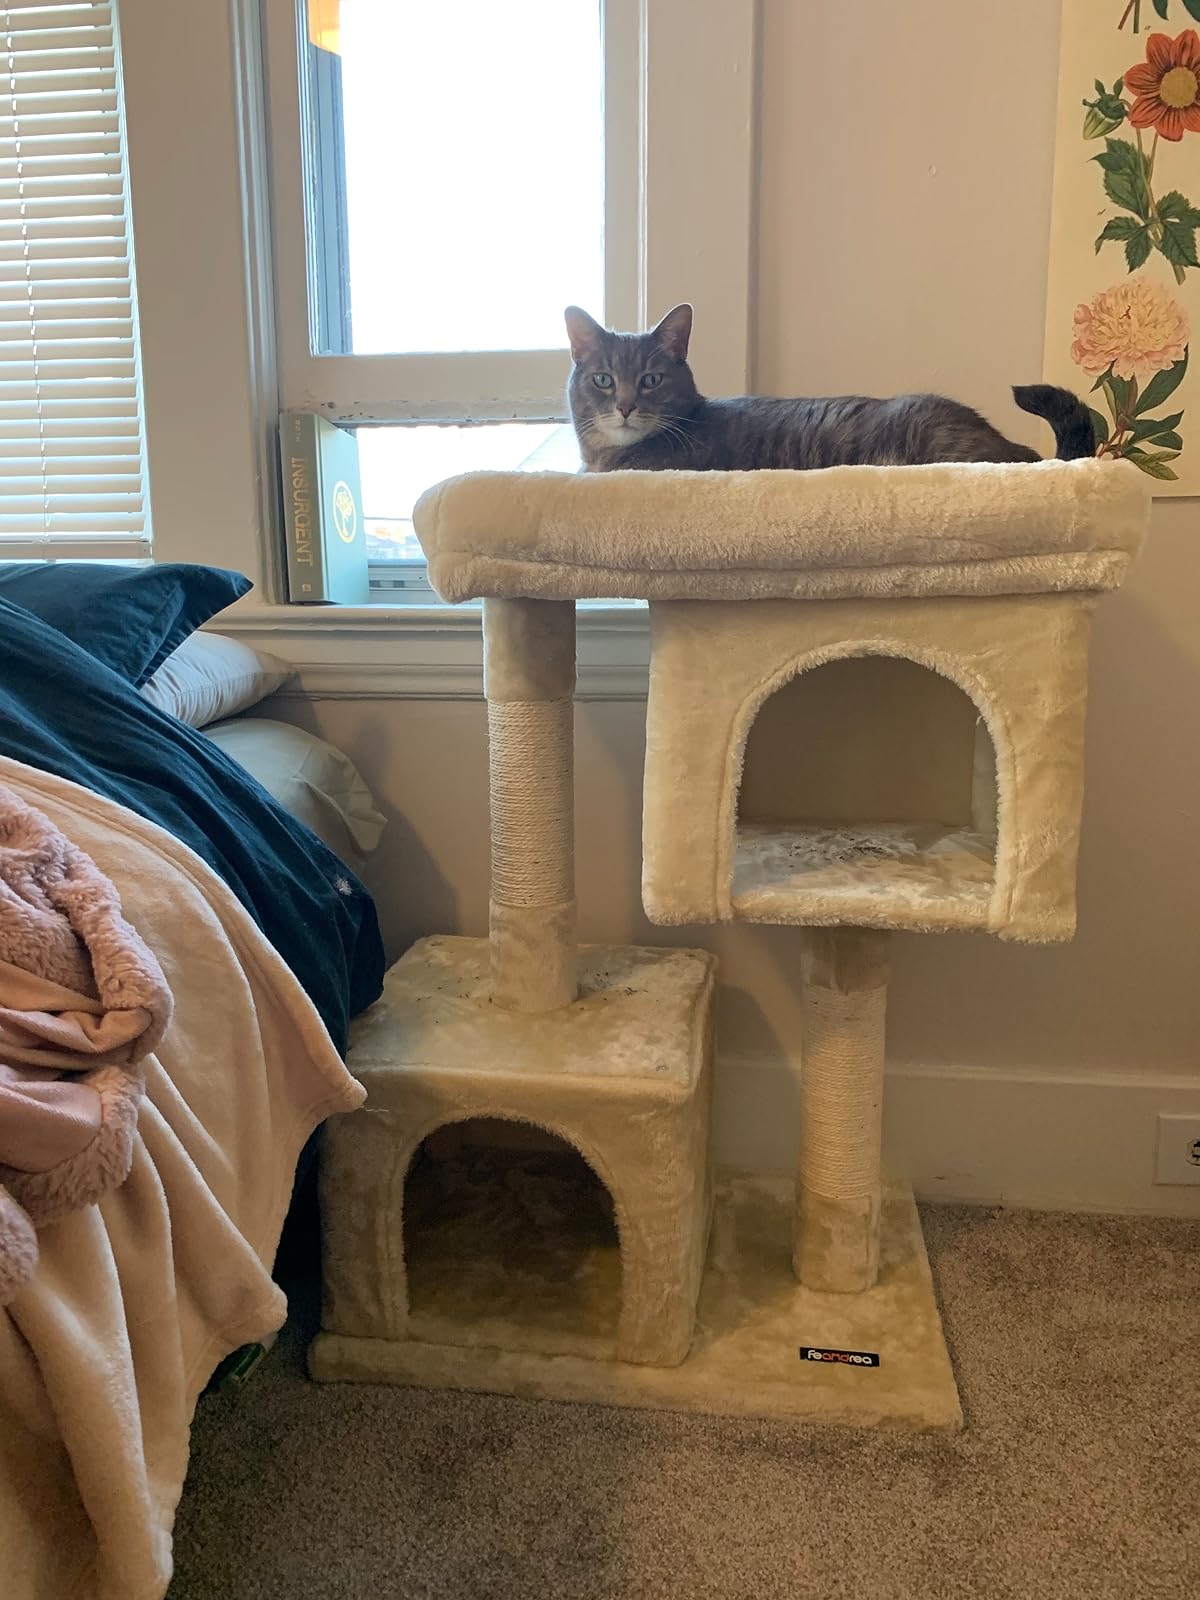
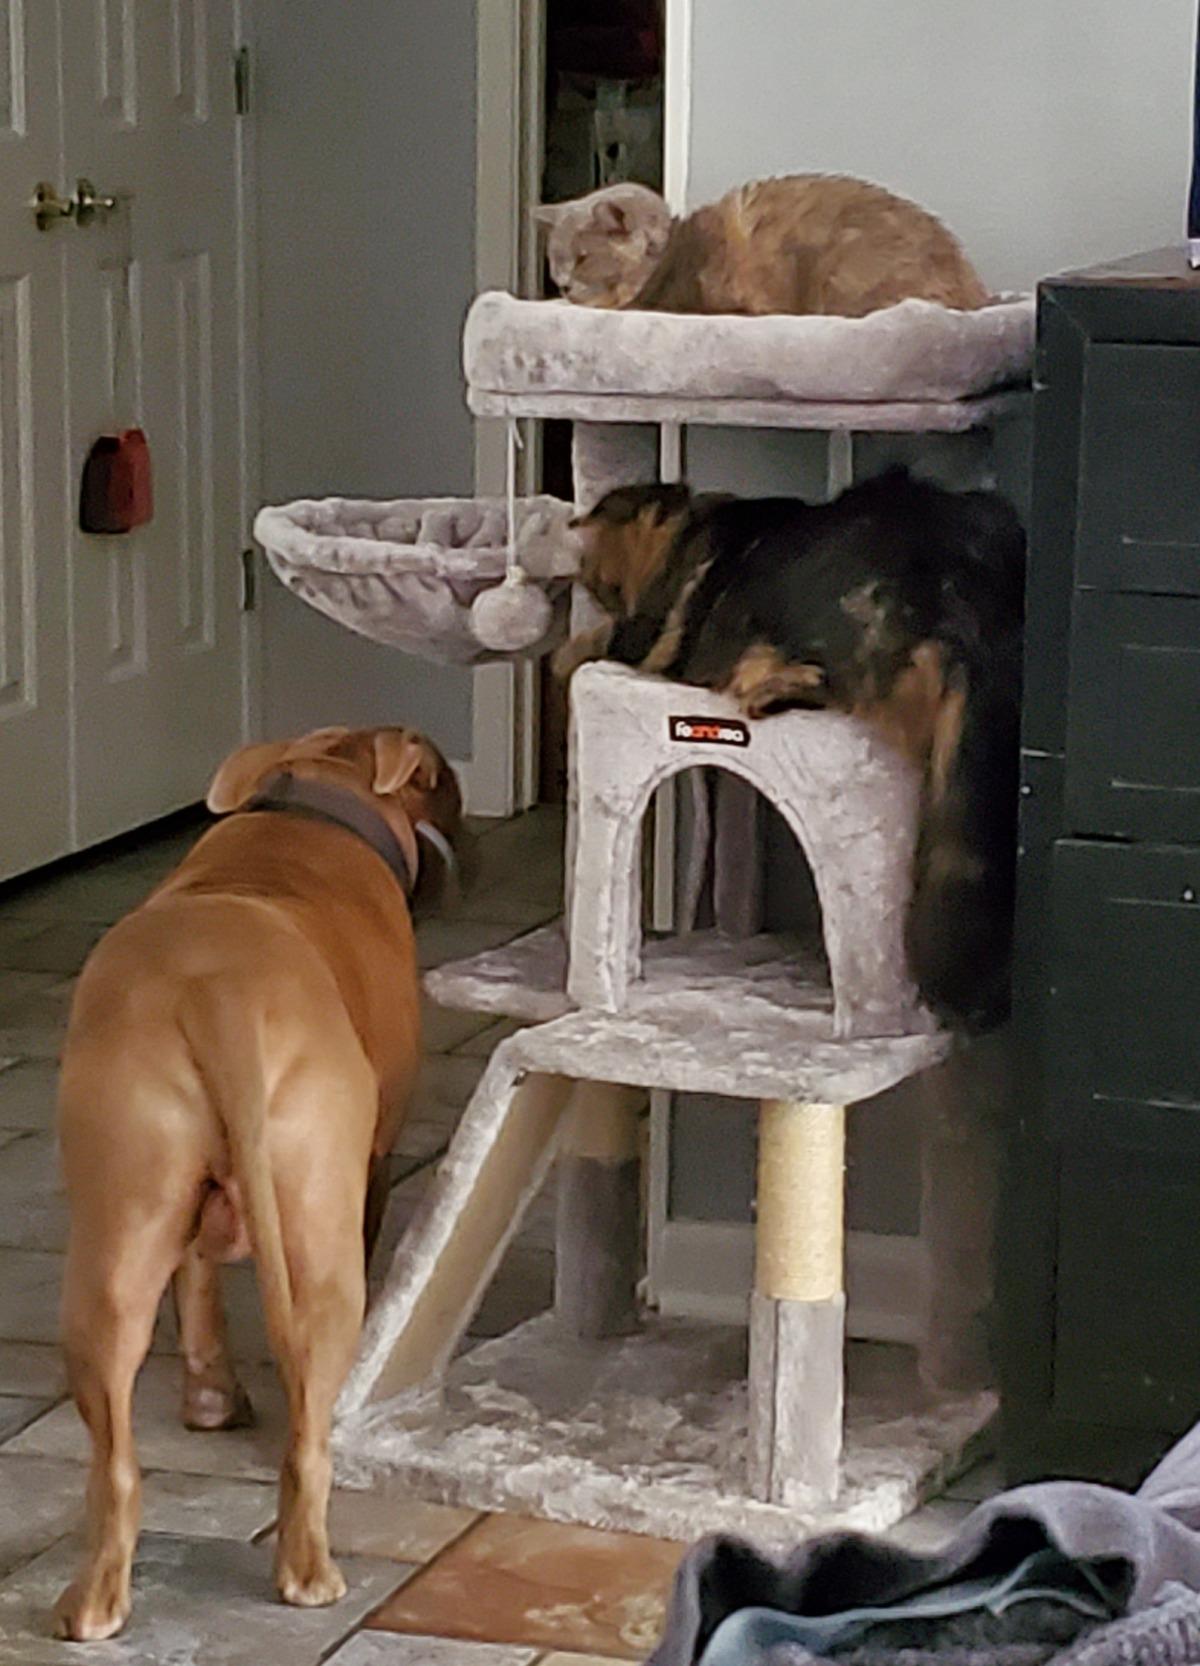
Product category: items_cat tree
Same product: no